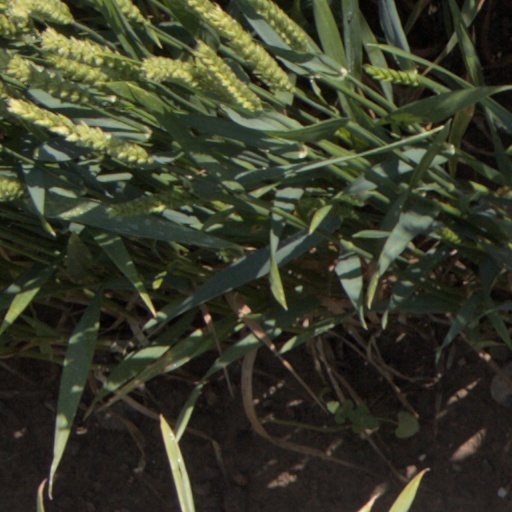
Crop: wheat